Ministers of the French National Convention

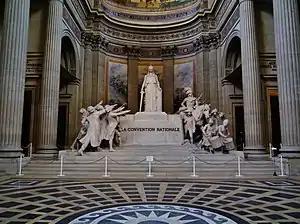
"Autel de la Convention nationale" by François-Léon Sicard (1913)

The Ministers of the French National Convention were appointed on 10 August 1792 after the French Legislative Assembly suspended King Louis XVI and revoked the ministers that he had named.